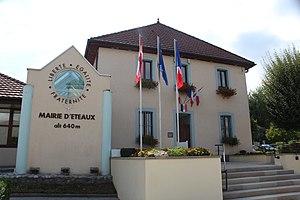
Mairie d'Etaux.
Etaux est une commune française située dans le département de la Haute-Savoie, en région Auvergne-Rhône-Alpes.